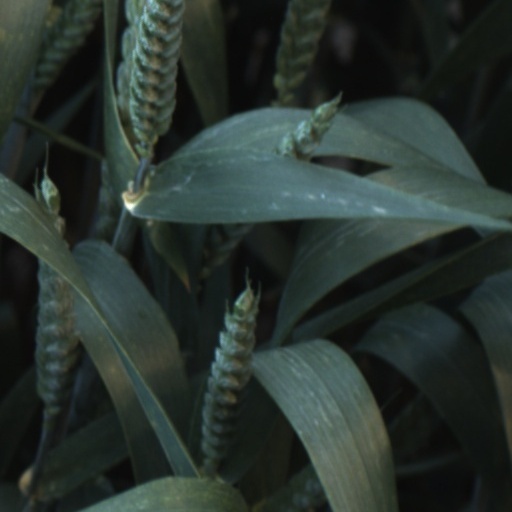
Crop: wheat